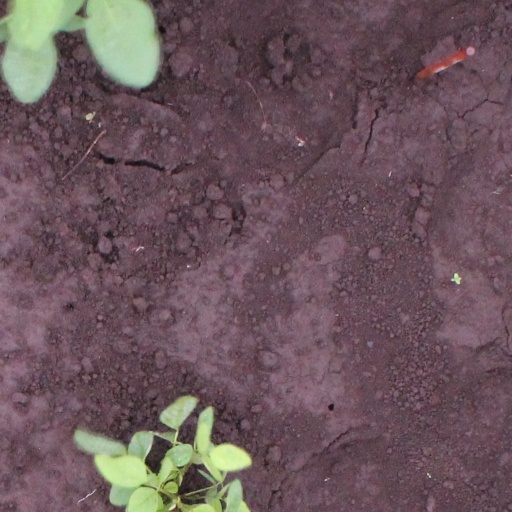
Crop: soybean